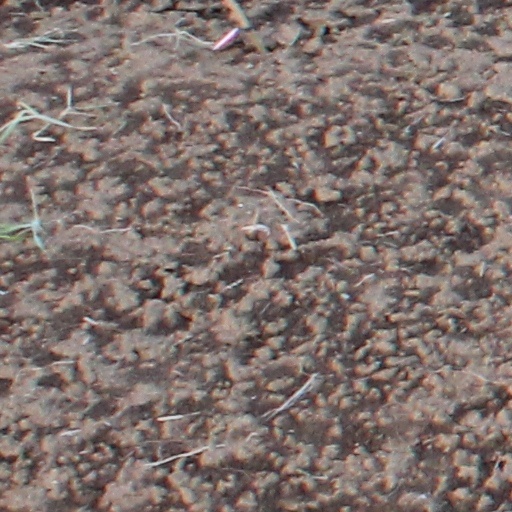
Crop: wheat